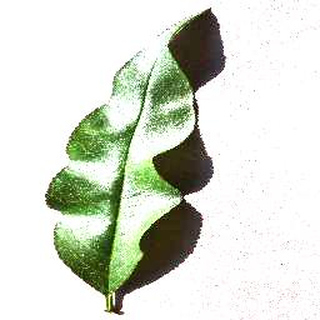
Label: healthy_peach